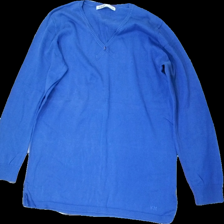
View: front
Type: Sweater
Category: Ladies
Brand: Not in the list
Brand text on label: Never mind
Colors: Blue
Material: 100% Cotton
Cut: V-collar
Size: XXL
Price range: <50
Recommended usage: Recycle
Description: washed out